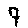
Label: 7